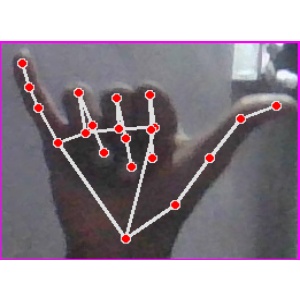
अक्षर: य